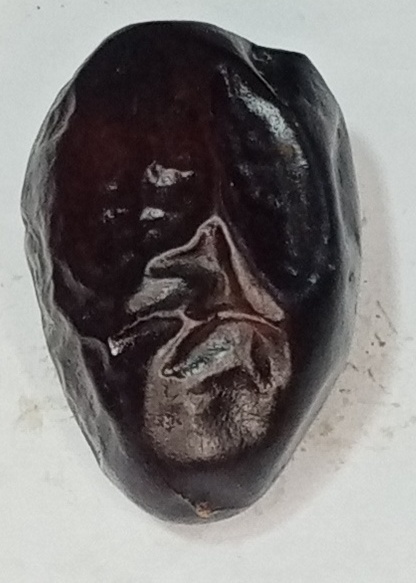
Variety: kupro
Size: large
Grade: grade-2